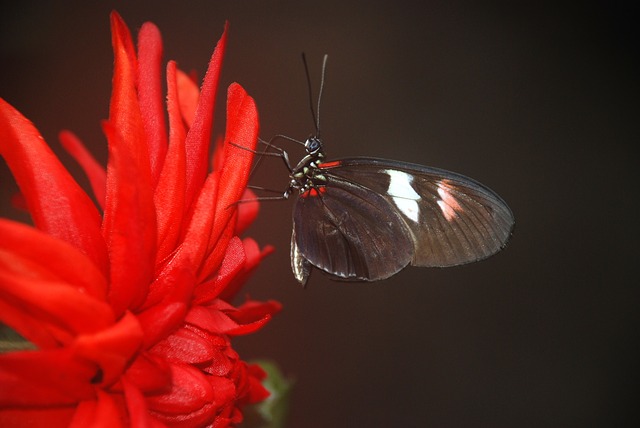
Label: butterfly